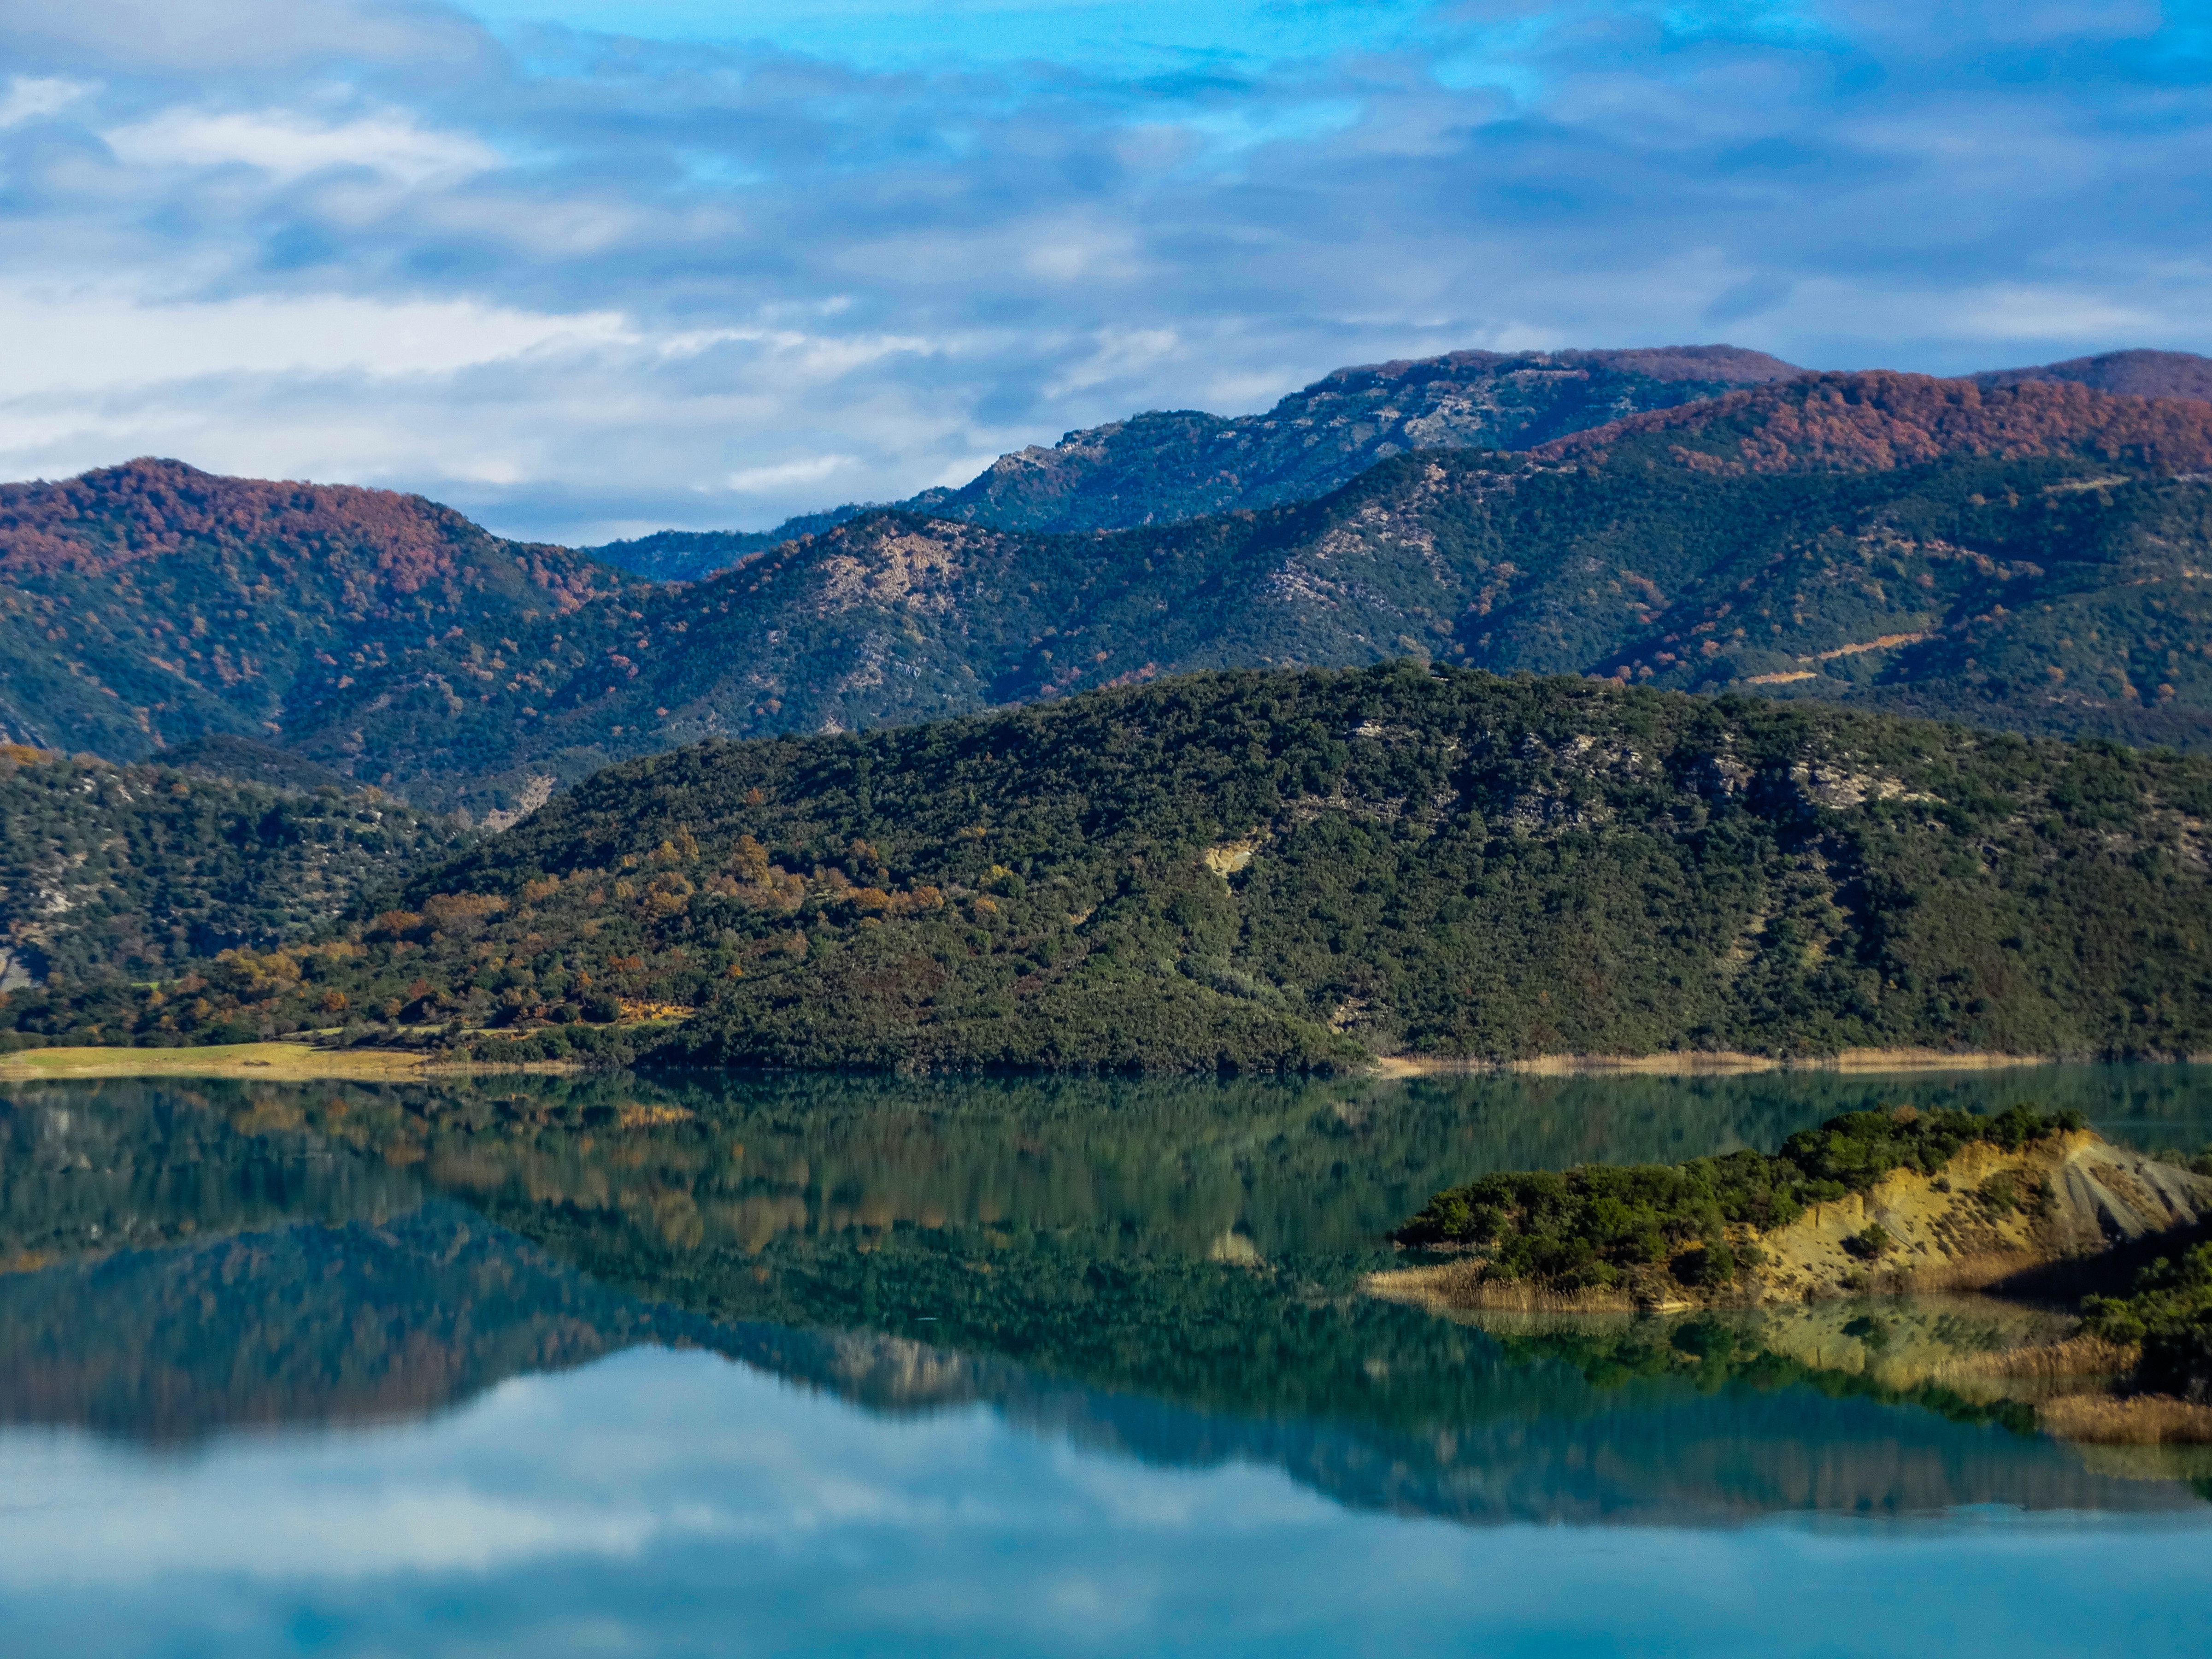
landscape, tree, water, nature, wilderness, mountain, cloud, hill, lake, river, valley, mountain range, green, reflection, natural, rocky, reservoir, ecology, plateau, greece, fell, loch, landform, geographical feature, mountainous landforms